Kitayama Jūhachikento

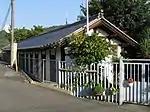
Kitayama Jūhachikento

The was a welfare facility built in the Kawakami neighborhood of the city of Nara during the Kamakura period to protect and provide relief to people with serious illnesses such as leprosy. It was designated a National Historic Site in 1921.